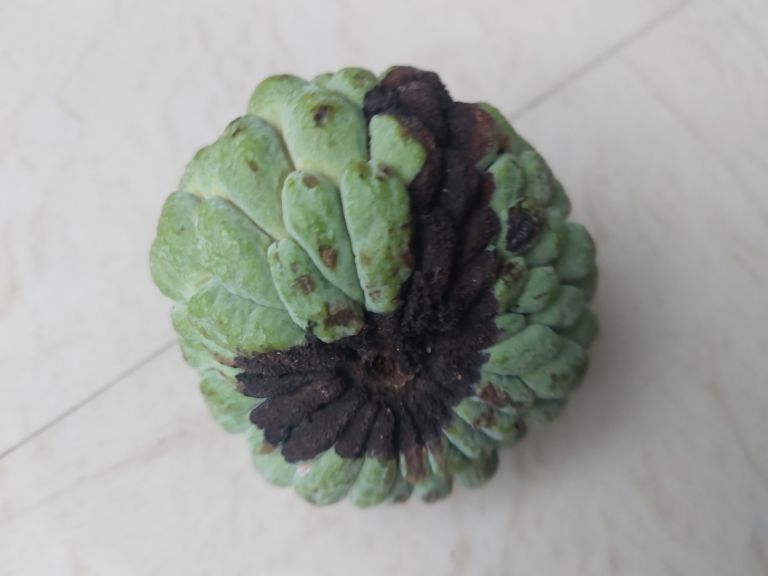
Disease label: Diplodia Rot